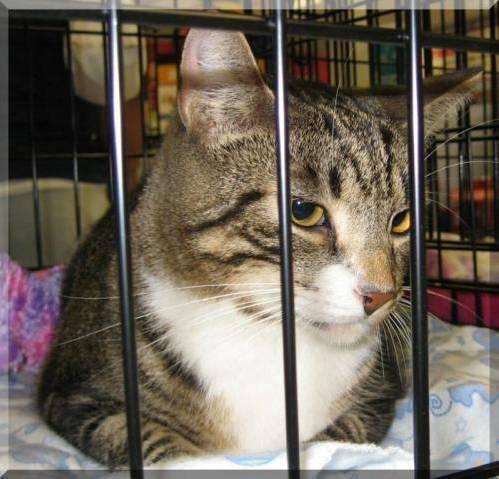
cat